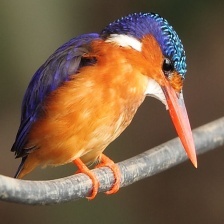
Species: MALACHITE KINGFISHER
Scientific name: CORYTHORNIS CRISTATUS